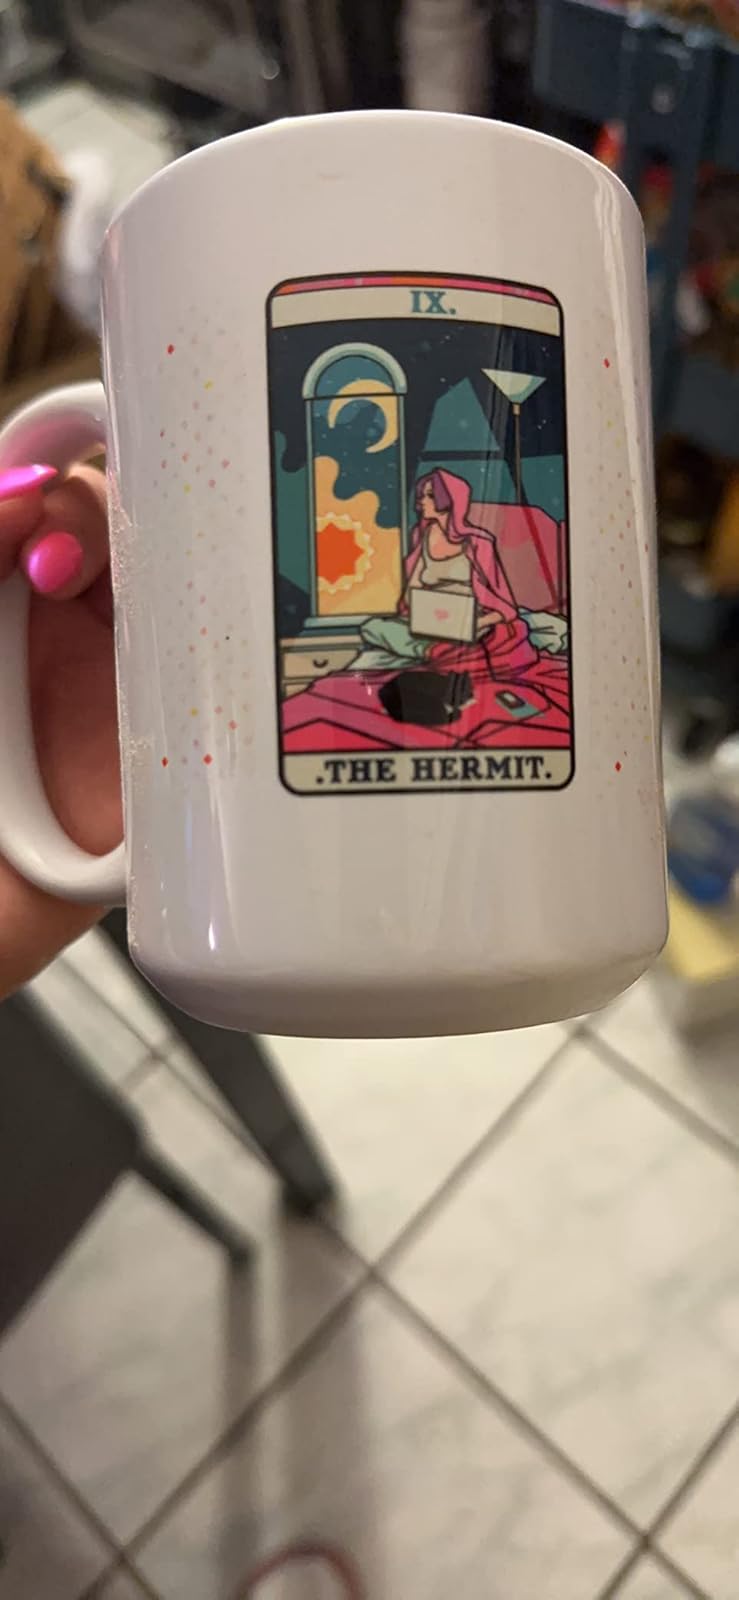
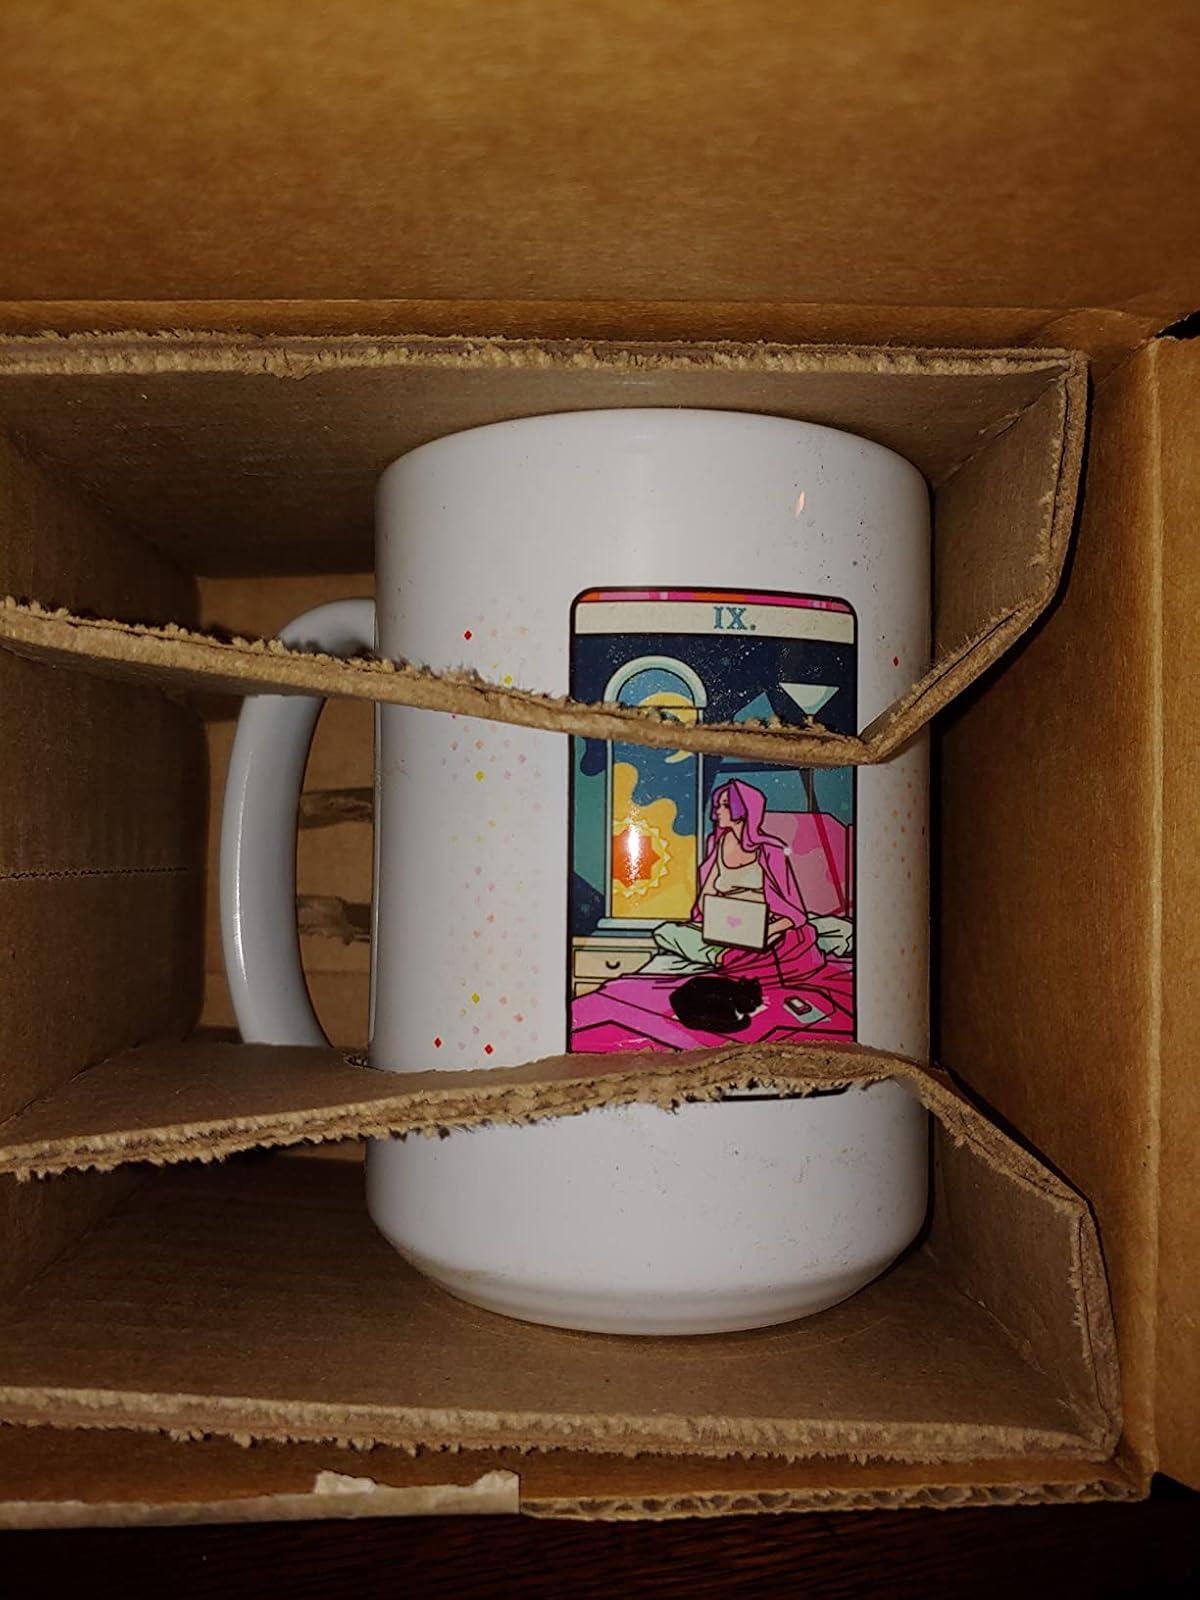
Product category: items_mug
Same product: yes